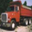
Label: truck